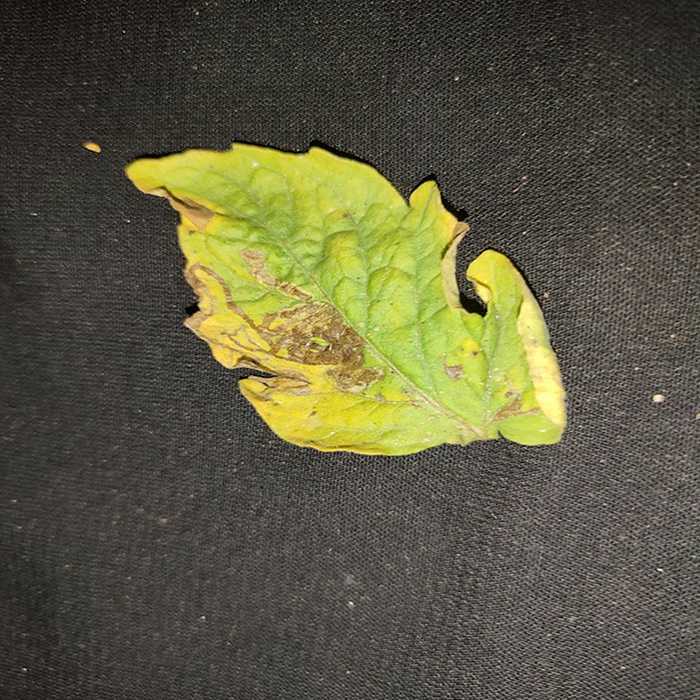
Plant: Tomato
Label: Tomato Bacterial spot